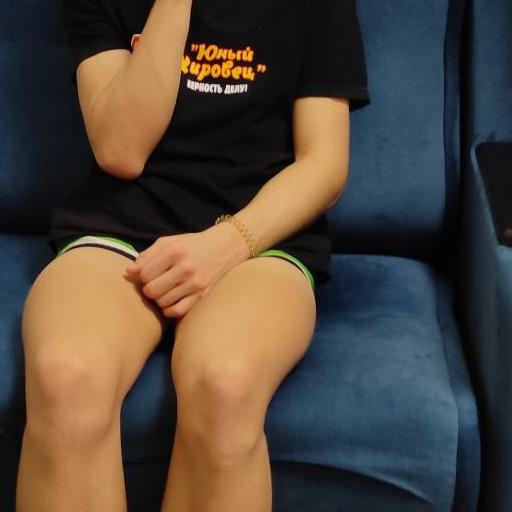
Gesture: no_gesture